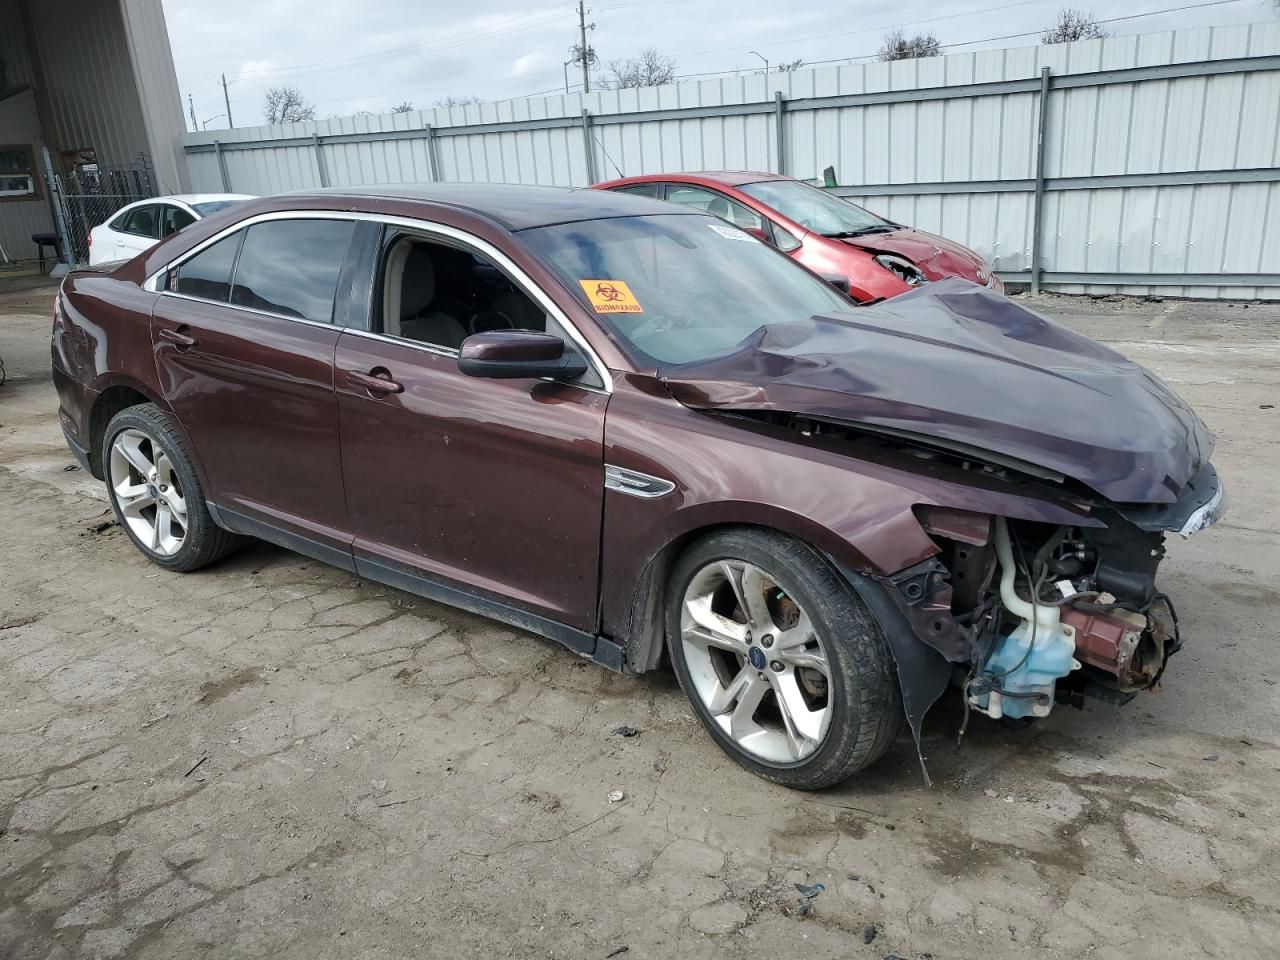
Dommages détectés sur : plaque d'immatriculation avant, pare-choc avant, feu avant droit, capot, aile avant droite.
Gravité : majeur